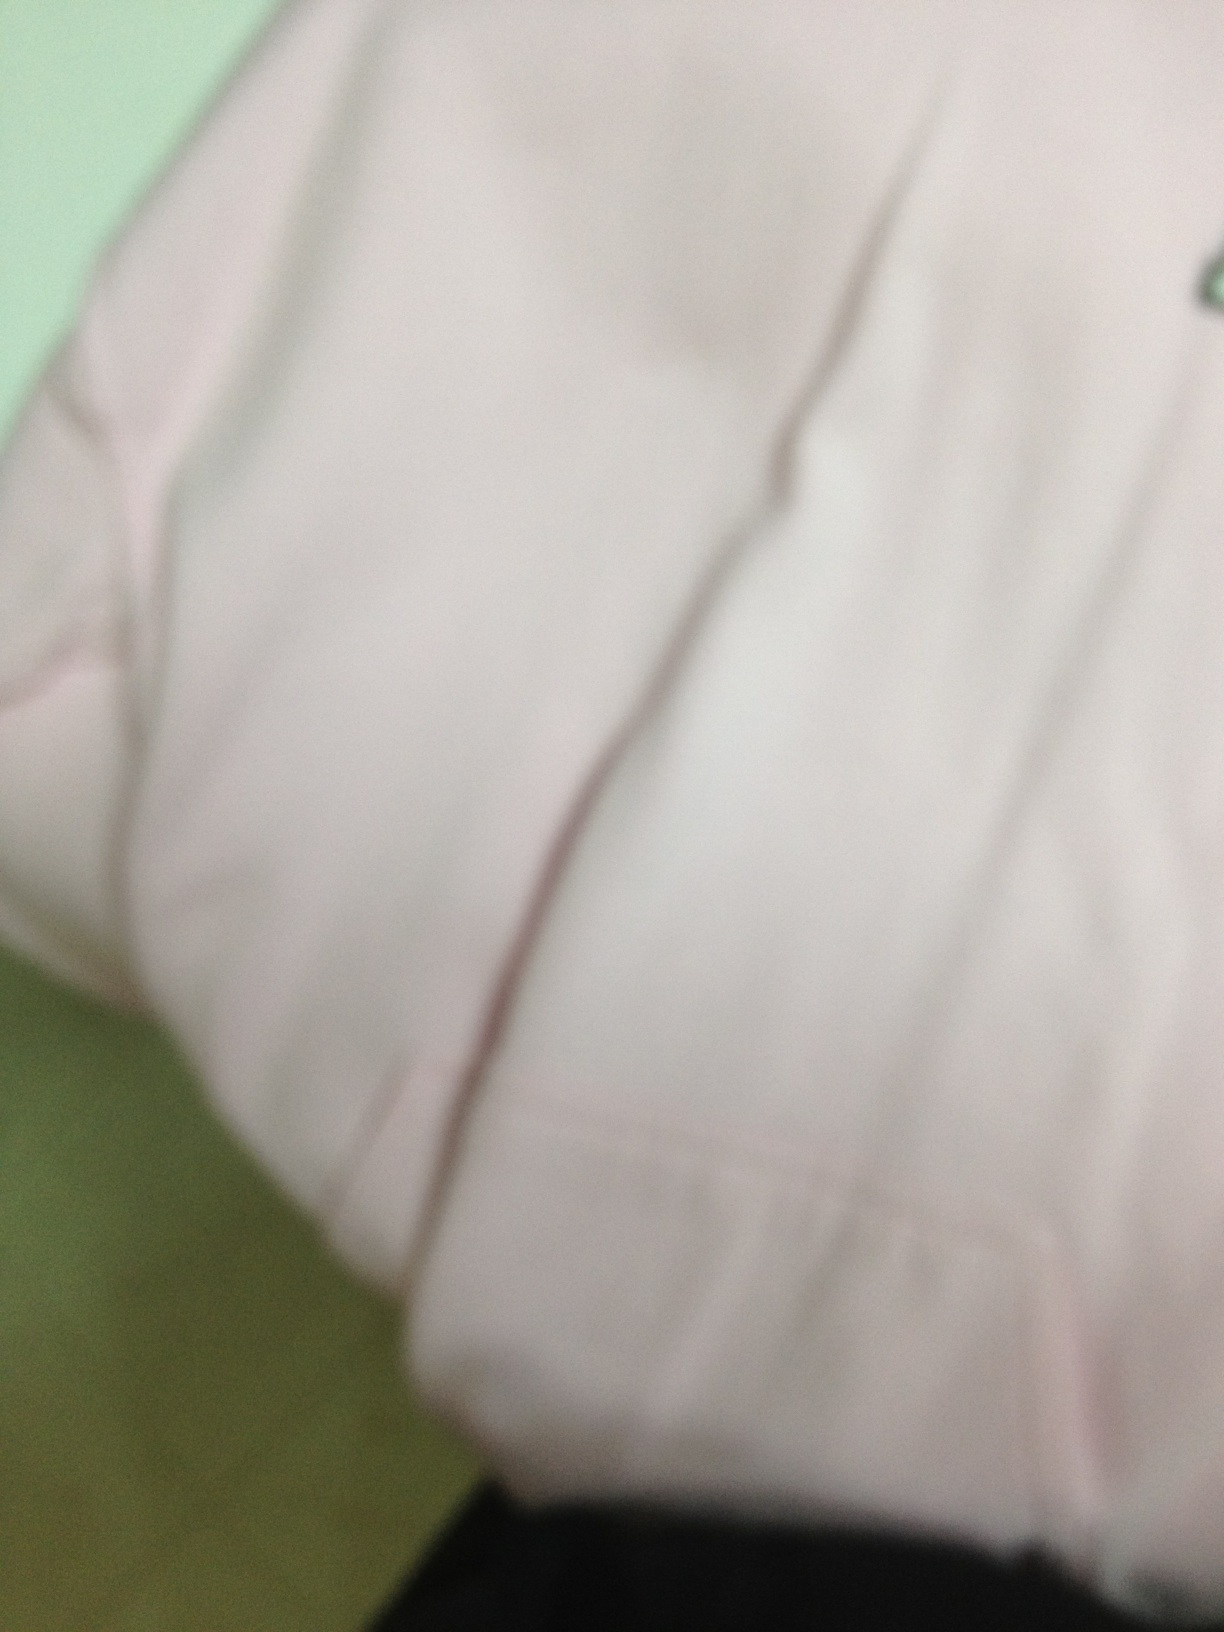Question: What color is the sweatshirt?
Answer: white